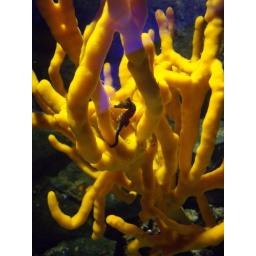
the horse in the yellow